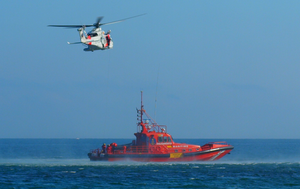
La Sociedad Estatal de Salvamento y Seguridad Marítima, aussi connue par SASEMAR et Salvamento Marítimo est un établissement public chargé de la sûreté maritime dans les eaux espagnoles. Il est placé sur dépendance directe du ministère de l'Équipement via la Direction générale de la Marine marchande.